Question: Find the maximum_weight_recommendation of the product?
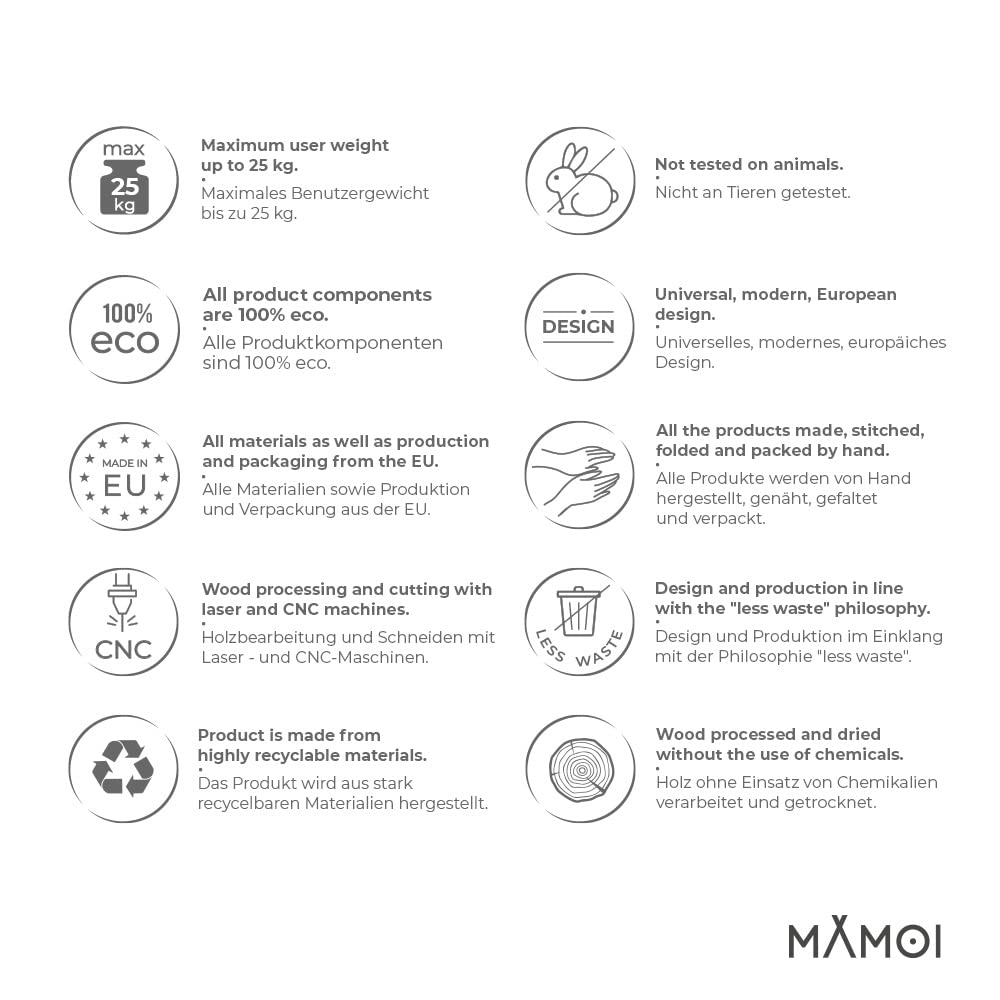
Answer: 25 kilogram